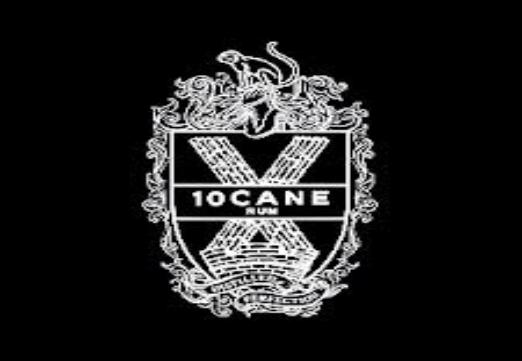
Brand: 10 Cane
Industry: Food